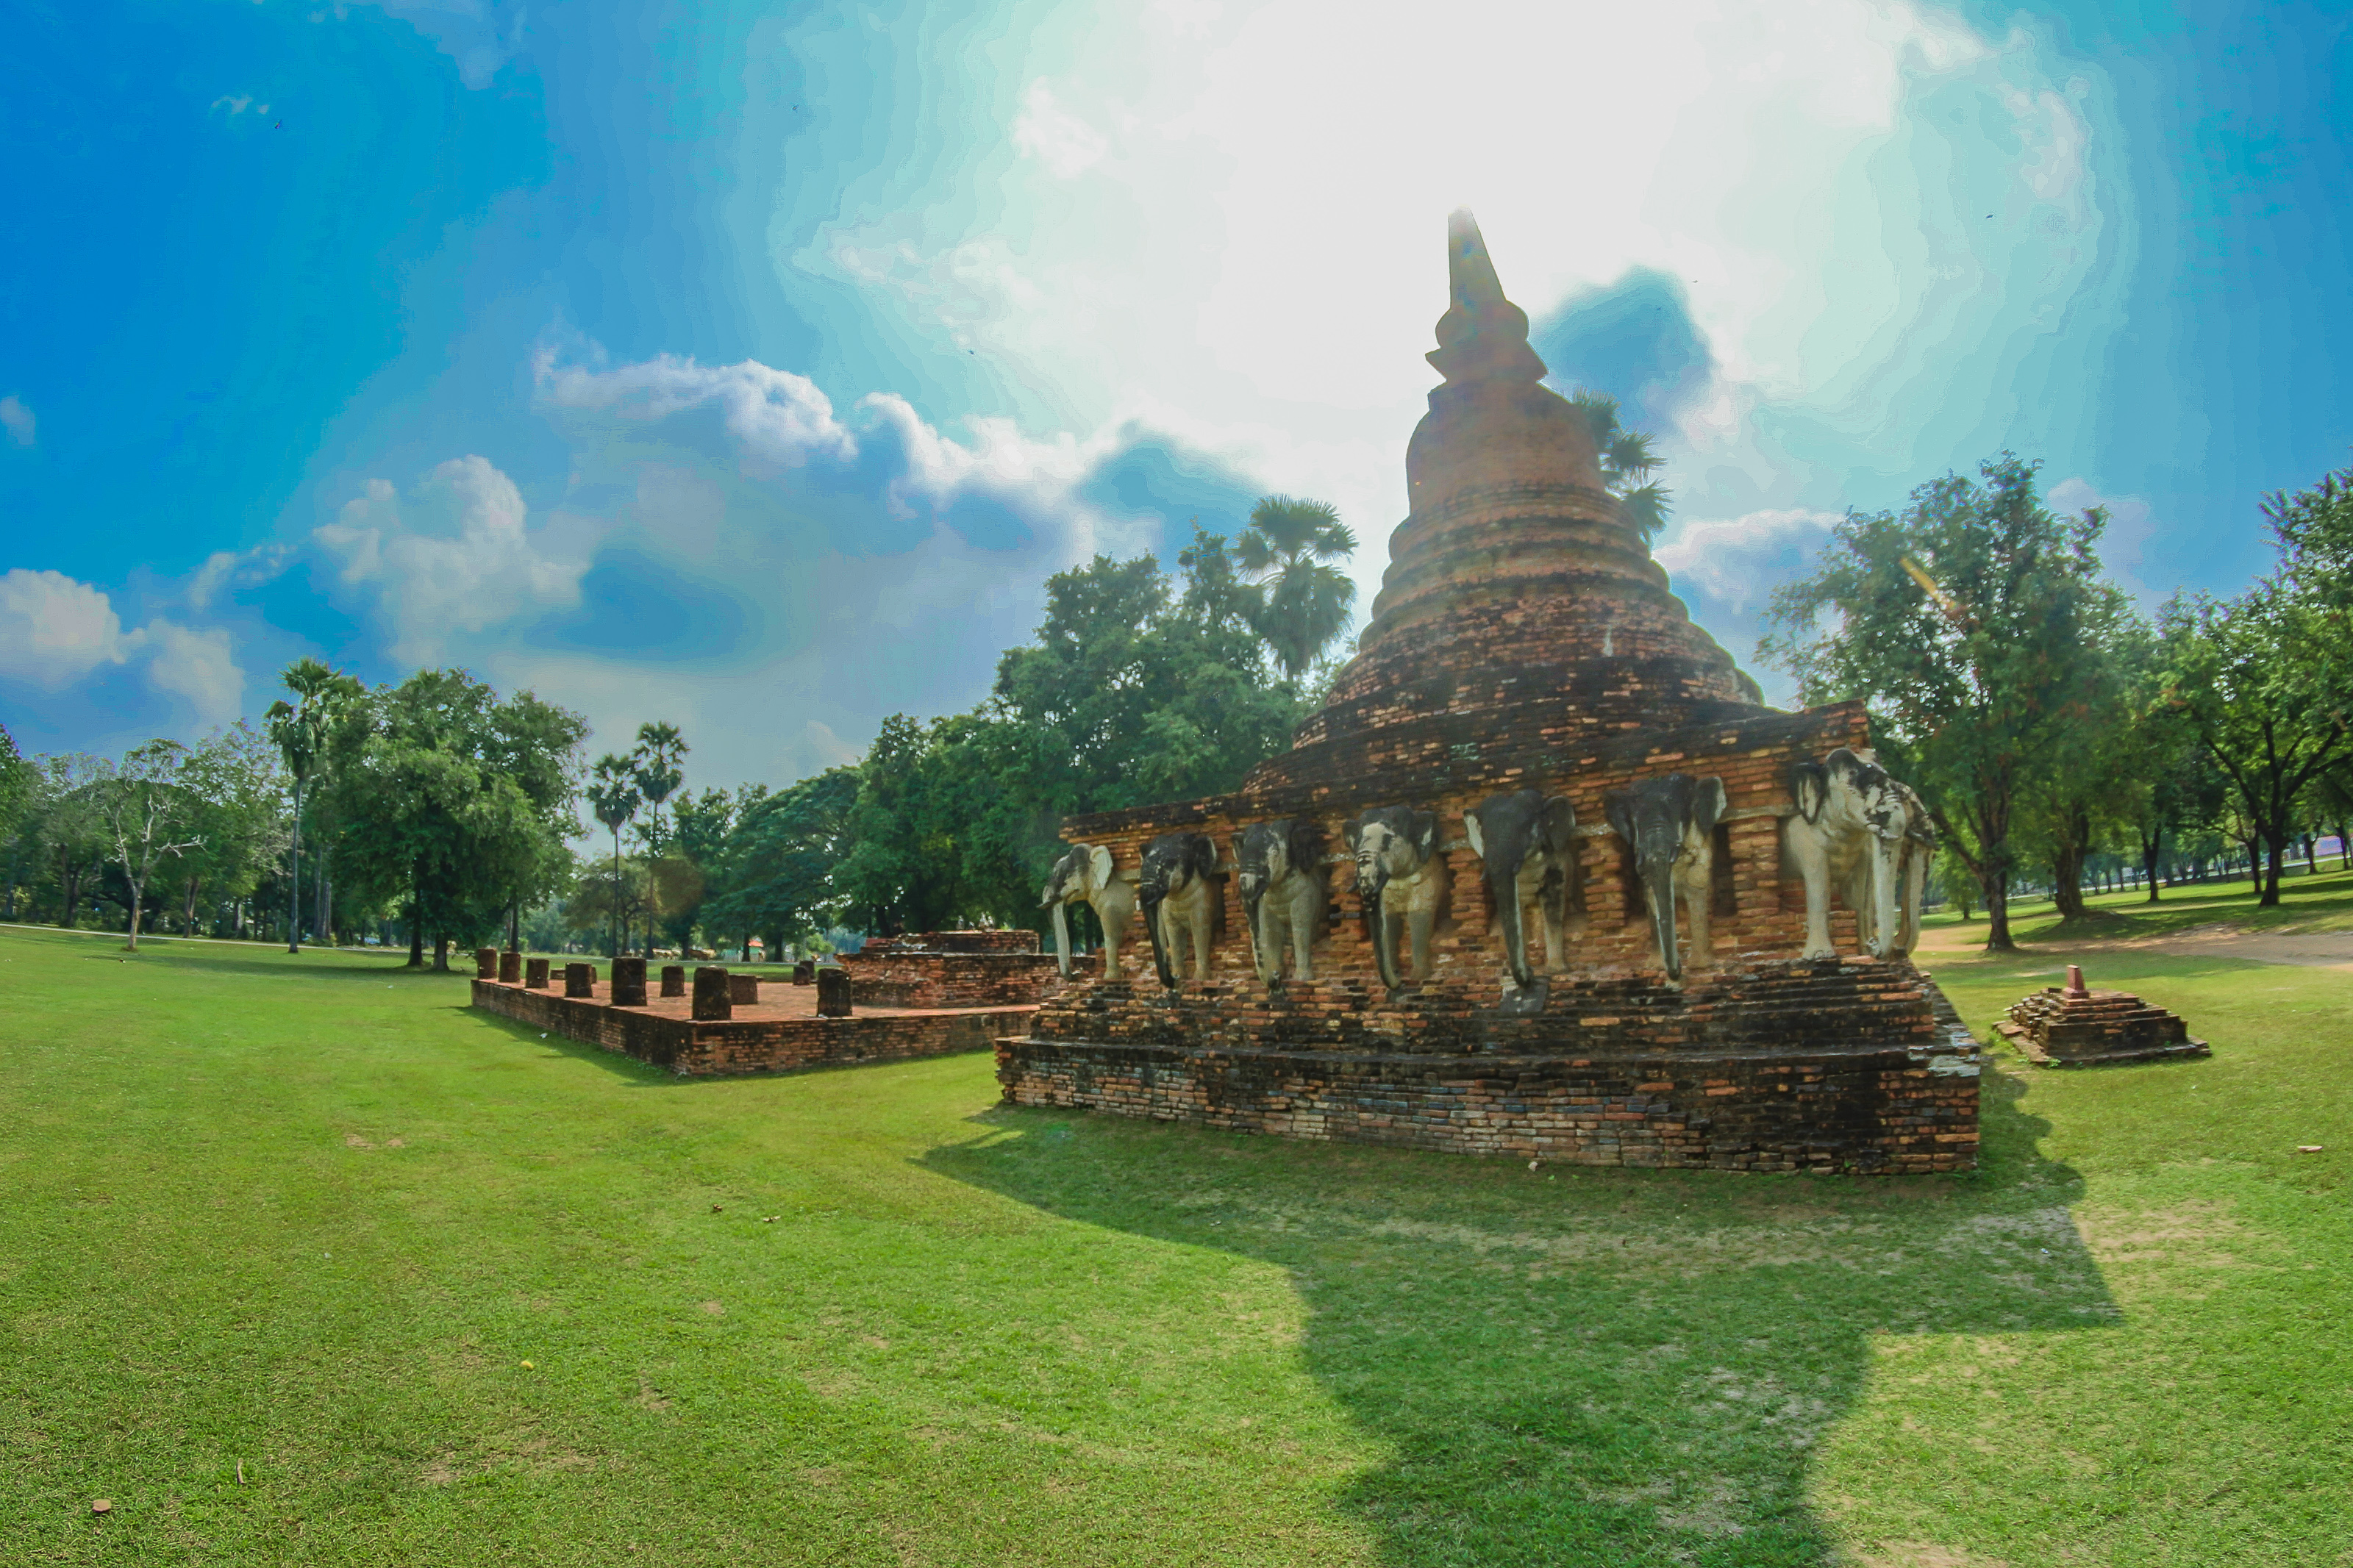
ancient, archeology, architecture, art, asia, buddha, buddhism, buddhist, civilization, cultural, culture, destination, east, famous, heritage, historical, history, landmark, meditation, old, pagoda, park, religion, ruin, scene, sculpture, seated, siam, site, southeast, statue, stone, sukhothai, symbols, temple, thai, thailand, thailand temple, tourism, tourist, traditional, travel, unesco, wat, worship, sky, historic site, hindu temple, natural landscape, ancient history, archaeological site, place of worship, cloud, grass, building, maya city, tourist attraction, photography, ruins, hill station, unesco world heritage site, landscape, maya civilization, leisure, vacation, plain, grassland